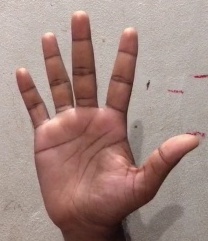
ASL sign: 5